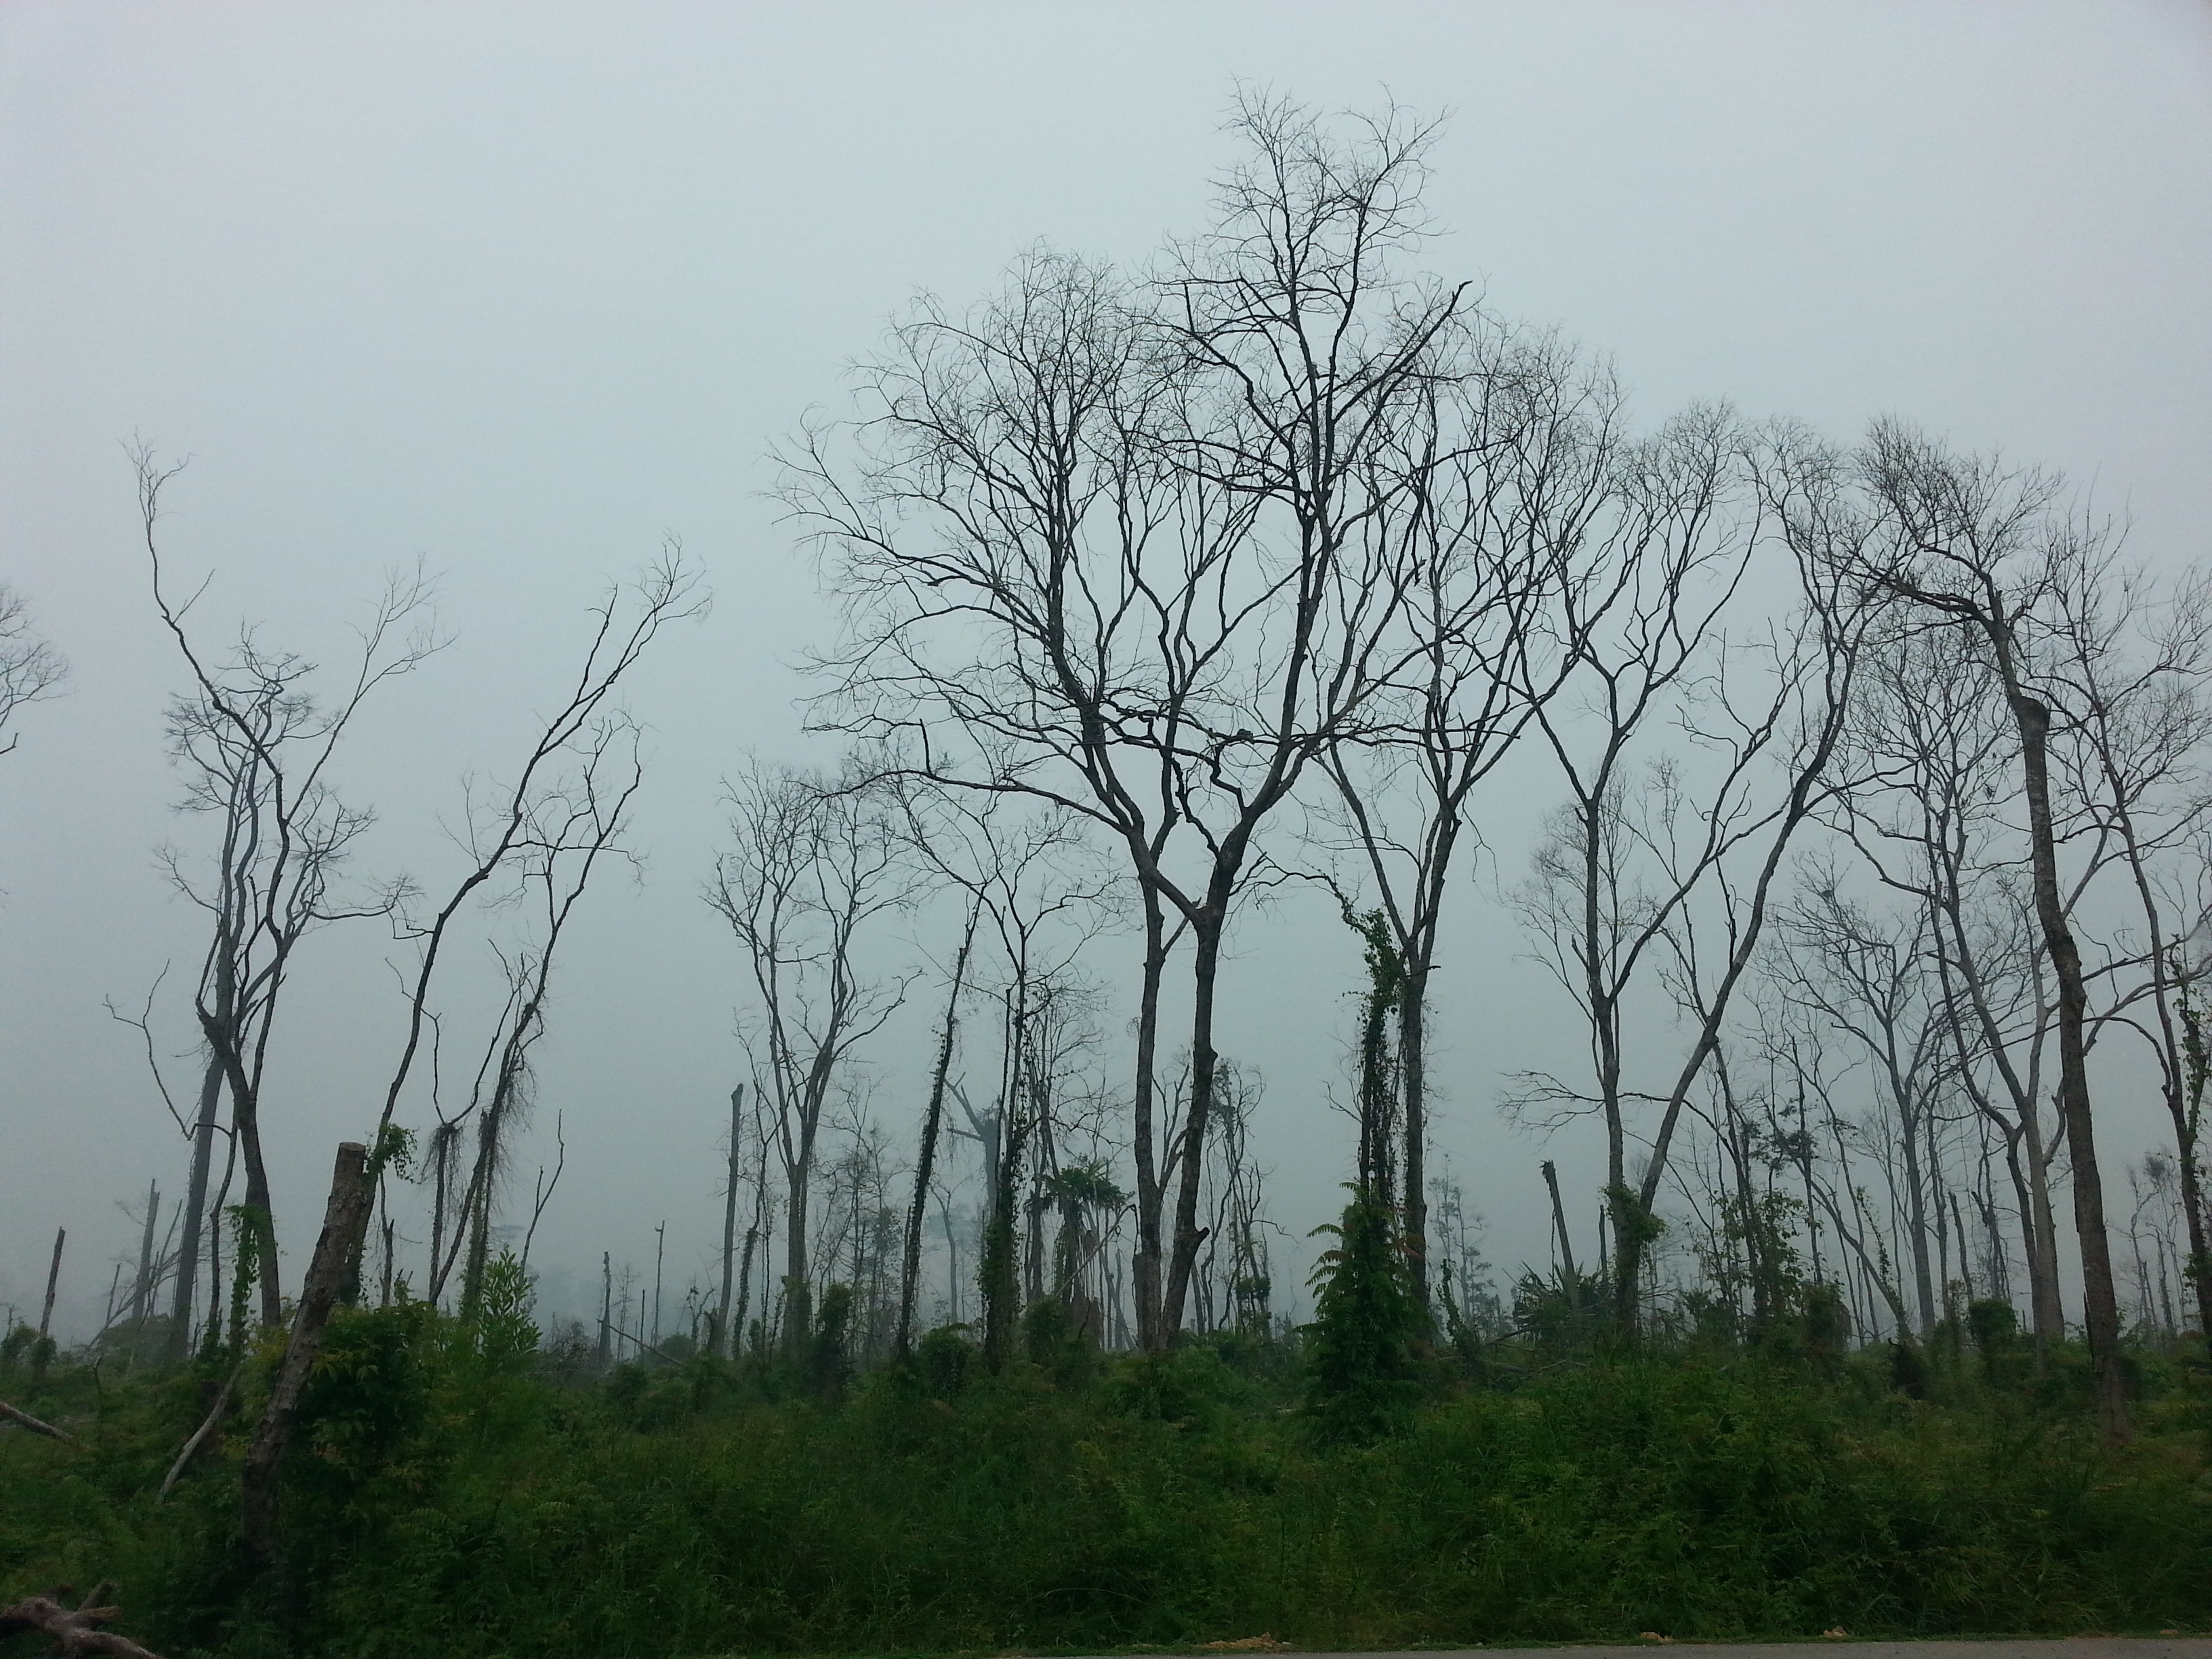
tree, atmospheric phenomenon, fog, woody plant, natural landscape, sky, branch, plant, morning, biome, mist, grass family, forest, twig, haze, plant stem, birch, birch family, woodland